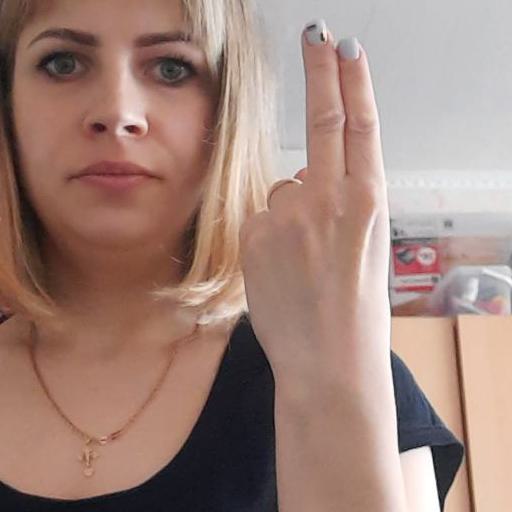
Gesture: two_up_inverted